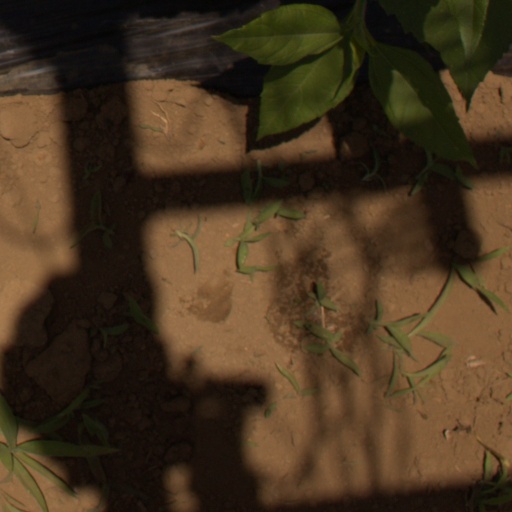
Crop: Jerusalem artichoke